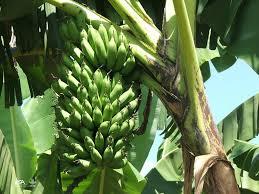
Ndizi hili lina rangi ya kijani. Ndizi hili linaonekana kukua. Liko tayari kutolewa na kupelekwa mahali panapofaa. Hili ni shamba la ndizi, ambalo pia ukitazama hapa nyuma, utaziona zimekua vizuri.